Derbyshire Dome

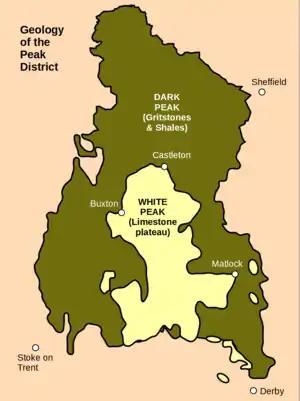
Geology Map of the Peak District

The White Peak area of the Peak District is named after the limestone plateau landscape of the 'Derbyshire Dome' anticline. The plateau is generally between 200m and 300m above sea level. This limestone outcrop is surrounded on the west, north and east by a horseshoe-shaped formation of younger sandstones (gritstones) and shales, known as the Dark Peak. The town of Buxton is at the western edge of the limestone region. The Triassic sandstones of the Midlands plain bound the south edge of the limestone region. The other main karst landscapes of England are the Yorkshire Dales and the Mendip Hills.